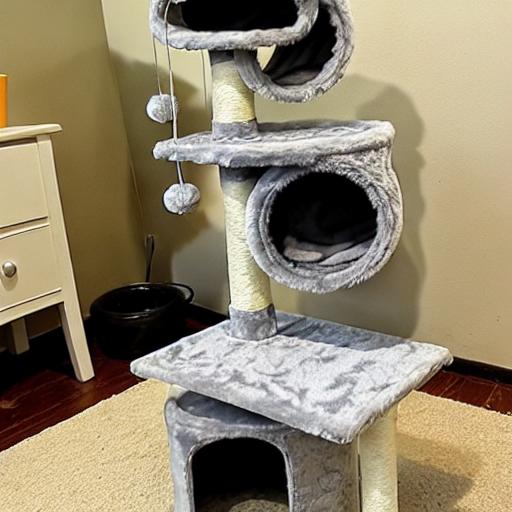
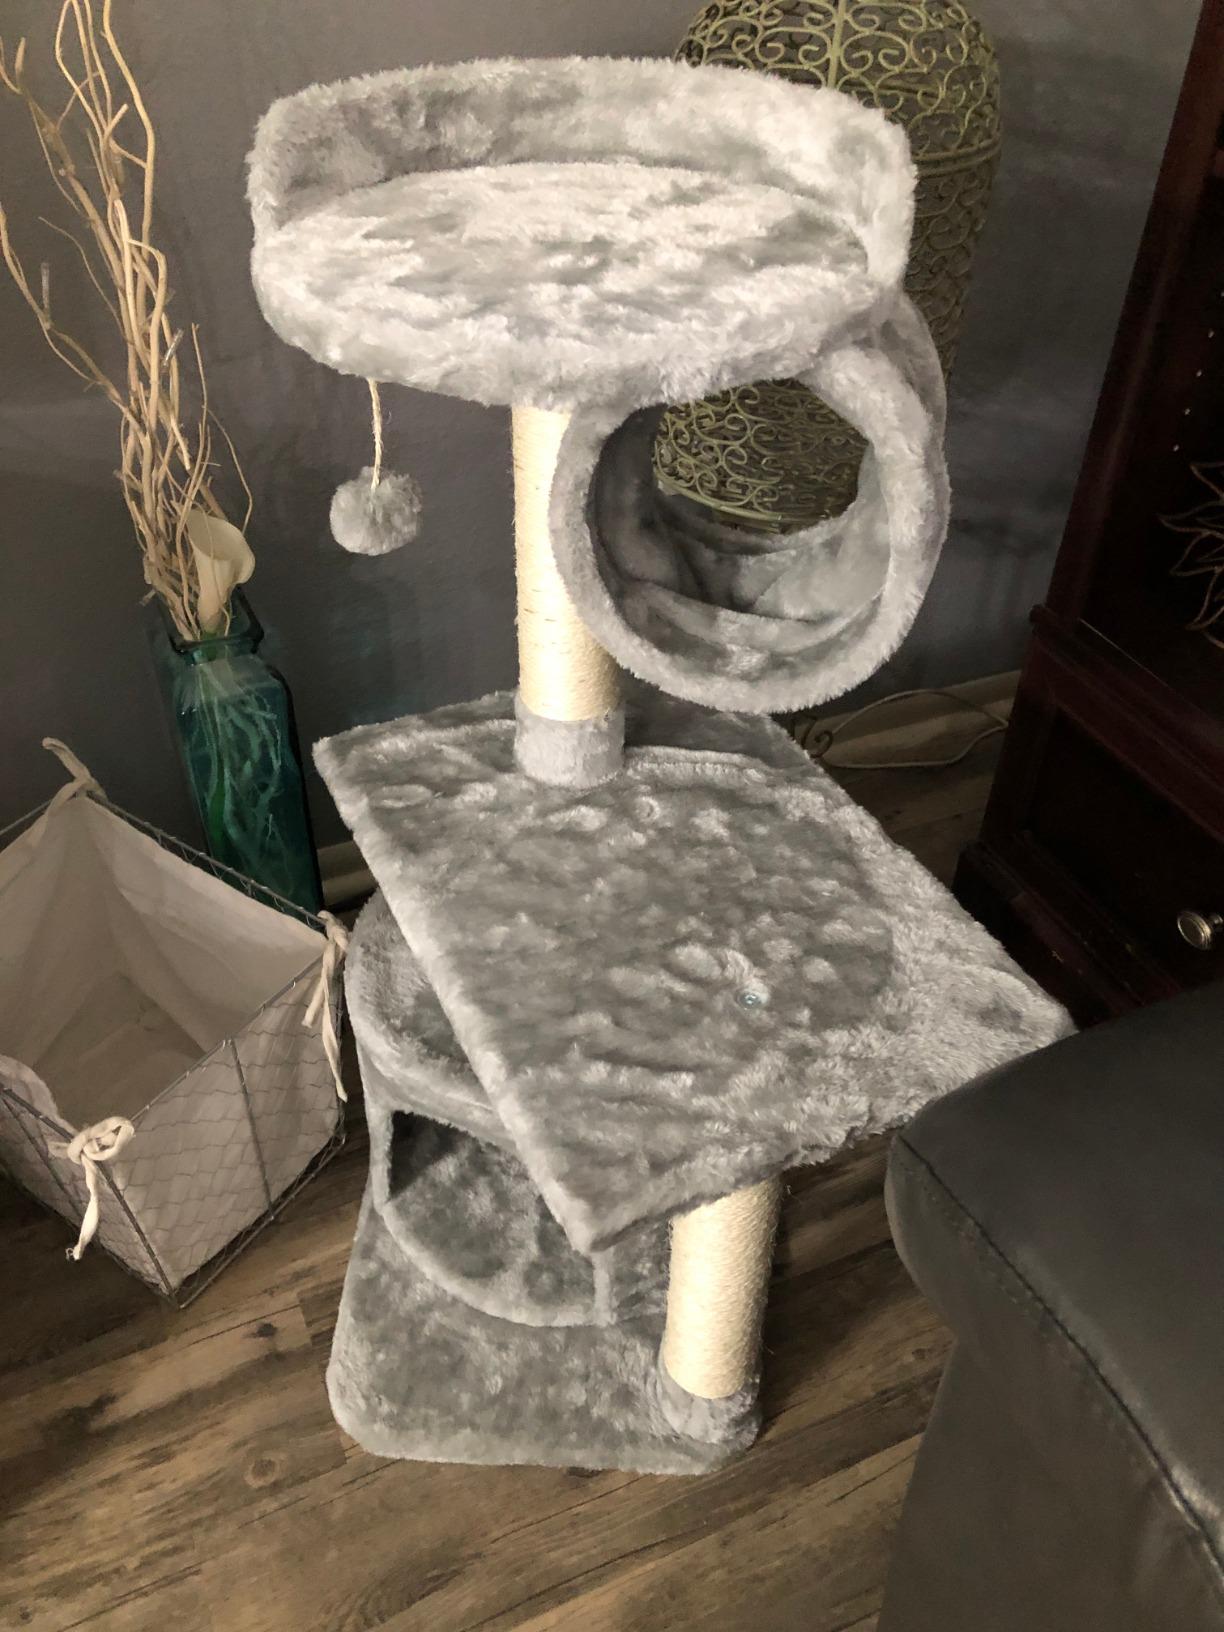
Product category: items_cat tree
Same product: no